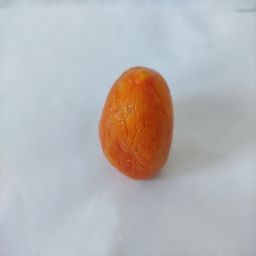
Crop: Tomato
Quality: Old